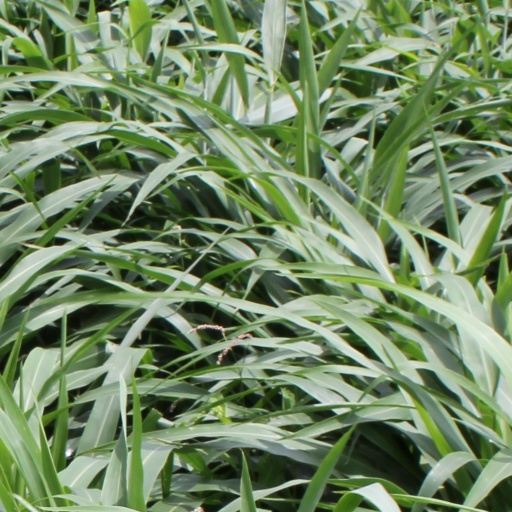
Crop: sorghum